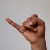
The image shows a hand gesture representing the letter 'J' in Indian Sign Language.